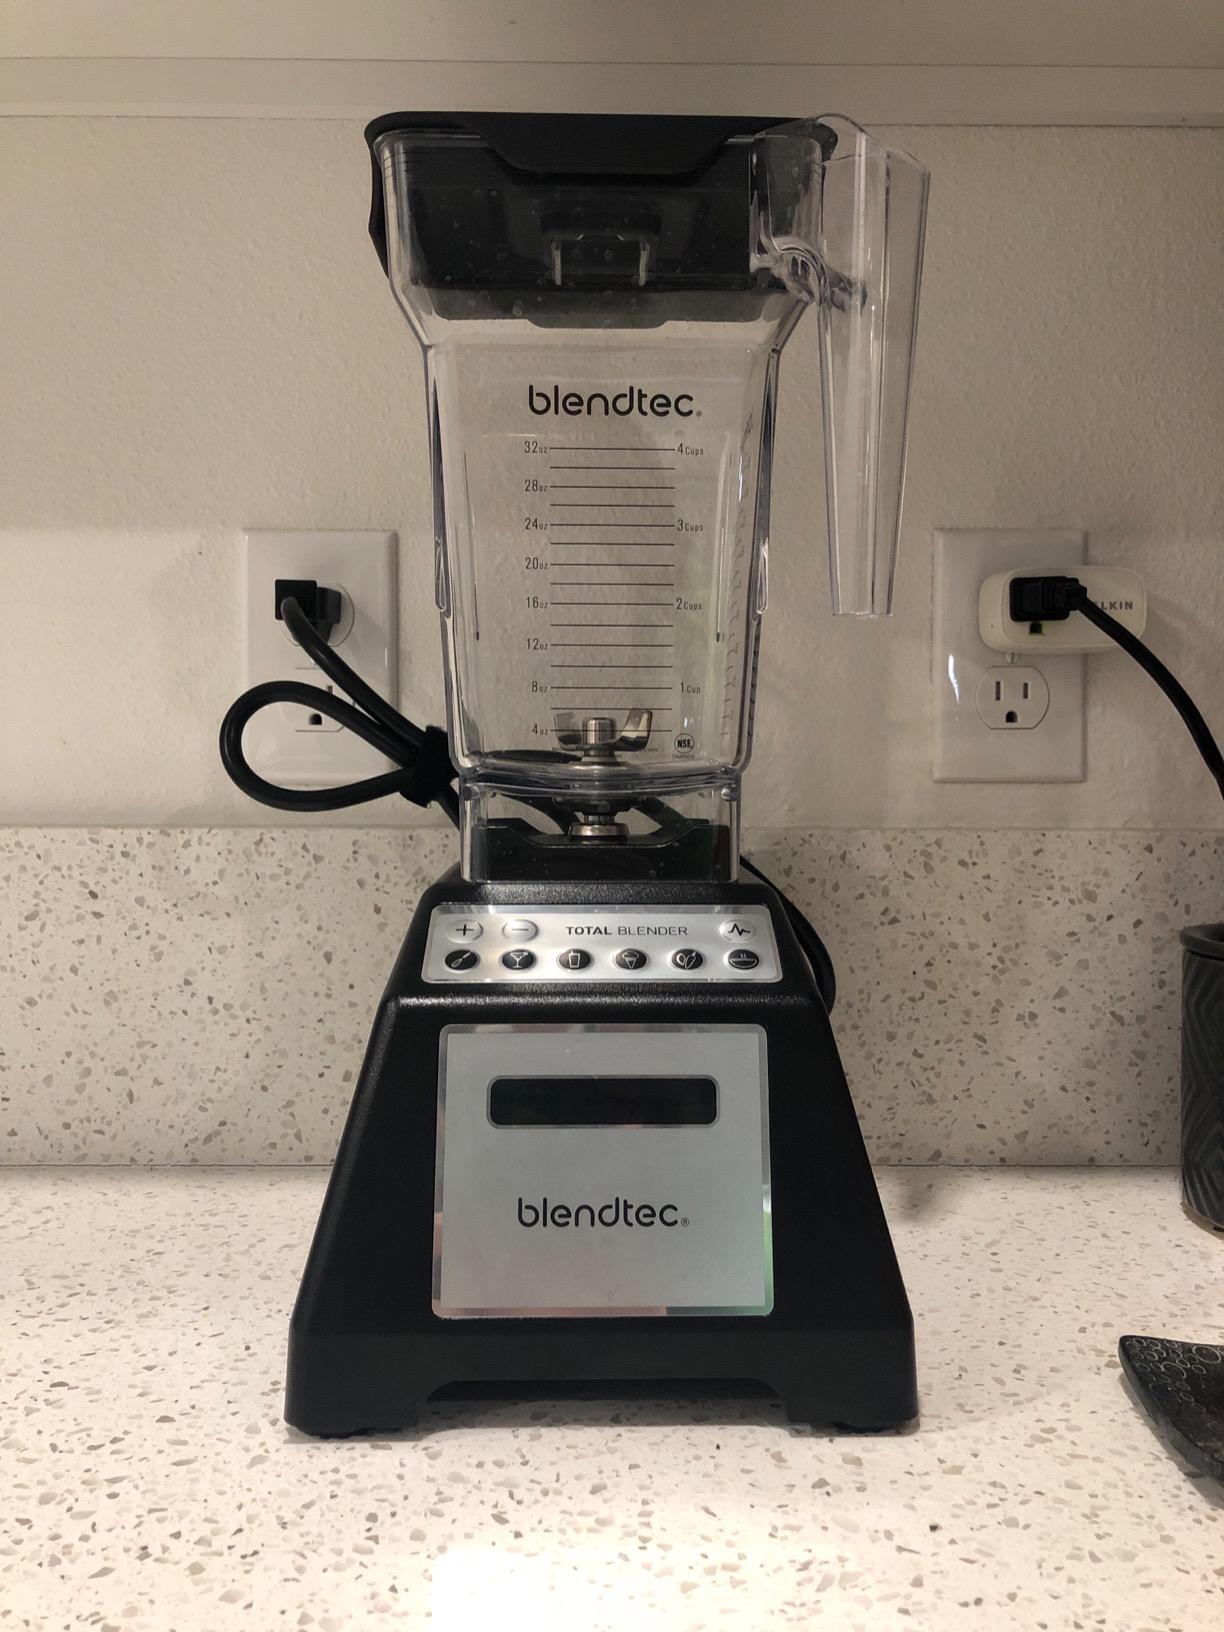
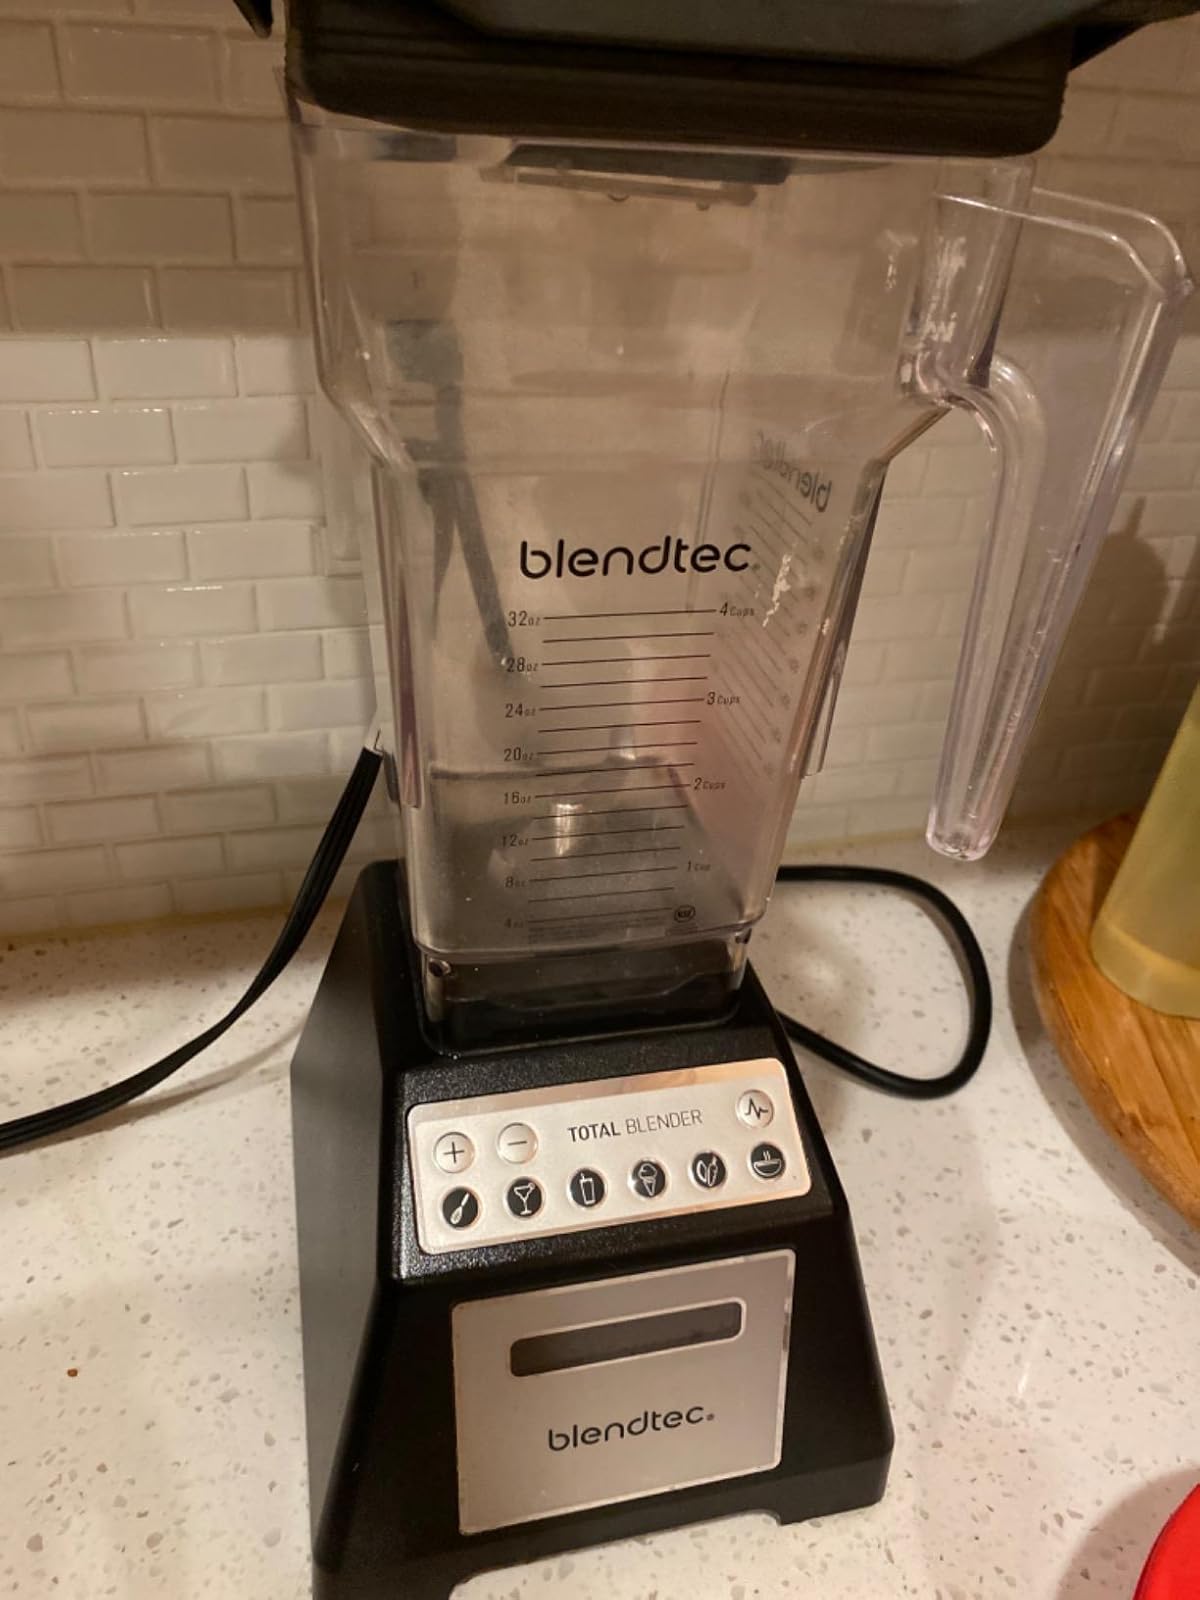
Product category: items_blender
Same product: yes